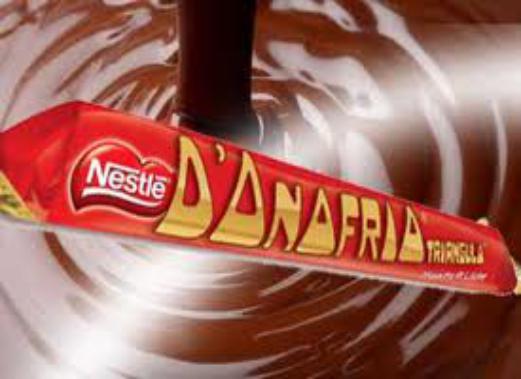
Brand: Chocolate D'Onofrio
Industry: Food